Joe Flynn (American actor)

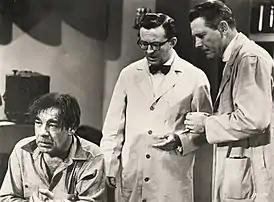
Lon Chaney Jr., Joe Flynn and Robert Shayne in "Indestructible Man" (1956)

Flynn had an interest in theater before leaving northeastern Ohio. He established himself early as a ventriloquist and radio disc jockey. Flynn gained local celebrity as a director by guiding the Canfield Players in such productions as "Harvey", "Antigone" and "Pursuit of Happiness".